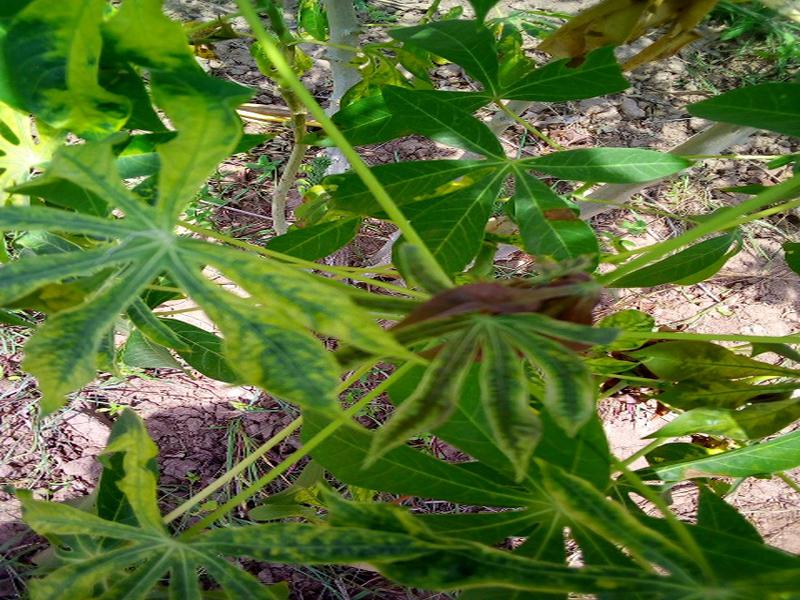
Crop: cassava
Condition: mosaic_disease